Fiat 500 (2007)

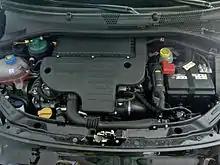
1.3 L MultiJet diesel

Deliveries began in California by July 2013, and around 2,310 units were sold in the U.S. in 2013. The Fiat 500e went on sale in Oregon in the summer of 2014, and U.S. sales were limited to just these two states.